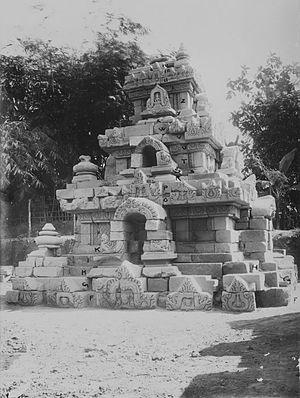
Le kabupaten de Klaten, en indonésien Kabupaten Klaten, est un kabupaten d'Indonésie situé dans la province de Java central.